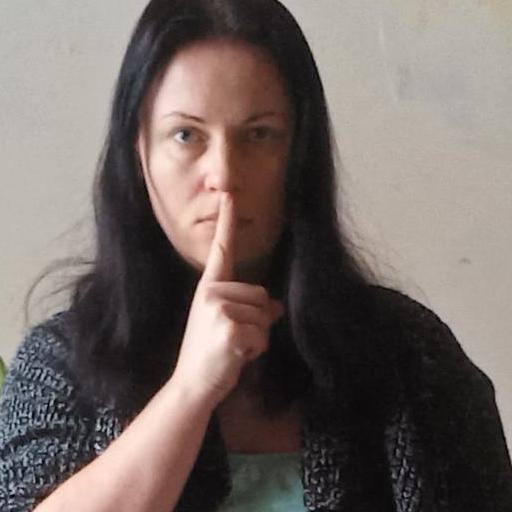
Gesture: mute